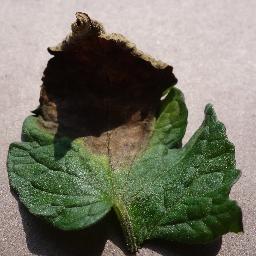
Label: Tomato___Late_blight